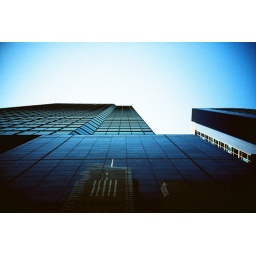
building in blue